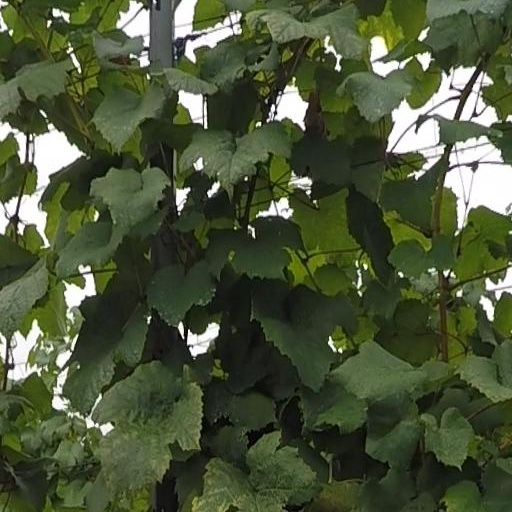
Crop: grape